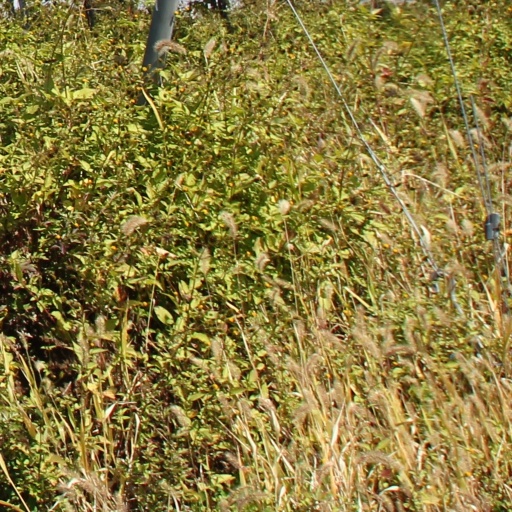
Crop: grape